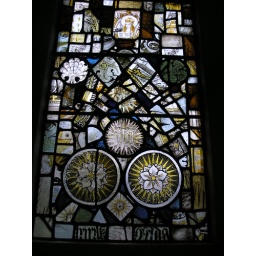
Stained glass in the west window of the north aisle